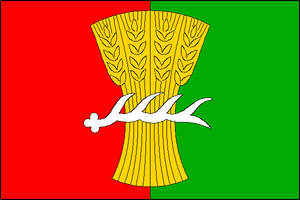
Jarohněvice est une commune du district de Kroměříž, dans la région de Zlín, en République tchèque. Sa population s'élevait à 312 habitants en 2018.